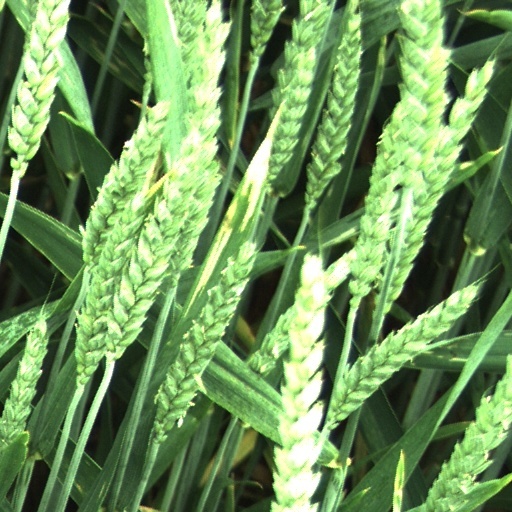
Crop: wheat